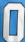
Number: 0